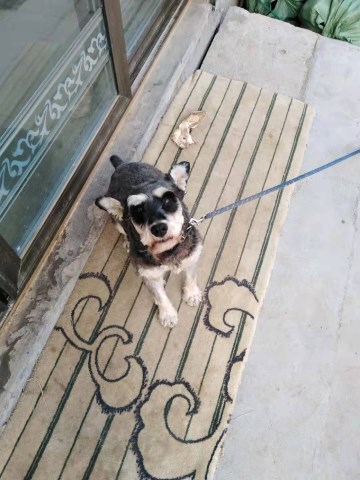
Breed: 2342-n000102-miniature_schnauzer